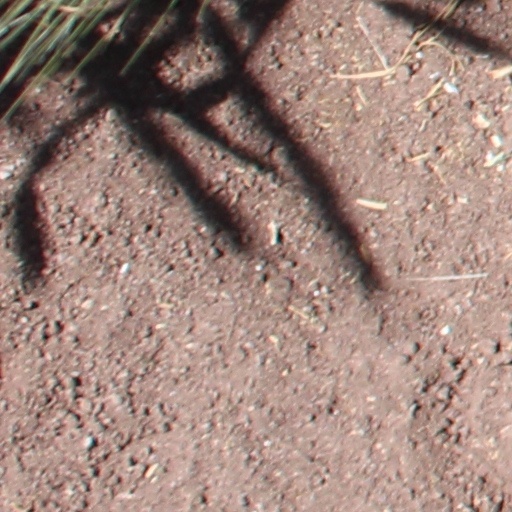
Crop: wheat